AIBO

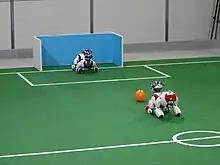
Penalty shootout

AIBO's were used extensively in education. For example, Carnegie Mellon offered an AIBO-centred robotics course covering models of perception, cognition, and action for solving problems. Robotbenchmark also features an online simulation challenge based on an Aibo ERS-7 model called "Visual Tracking".